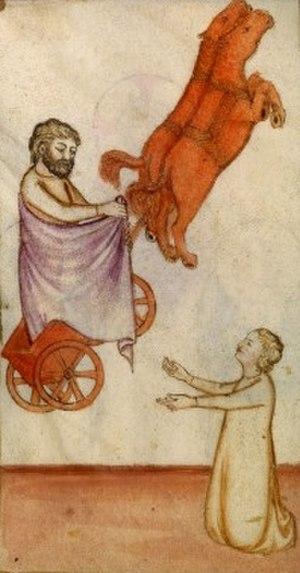
Ascension d'Élie, emporté au ciel par un char tiré par deux chevaux. Le jeune homme agenouillé à droite est Élisée. Miniature extraite du Speculum Humanae Salvationis.
Les Livres des Rois sont deux livres bibliques qui font partie du canon reconnu par les Juifs et toutes les Églises chrétiennes. Dans la Bible juive ils font partie du groupe des prophètes antérieurs qui comprend les livres de Josué, Juges, Samuel et Rois. Dans la Bible catholique les livres des Rois font partie des textes historiques. À l'origine, ils ne formaient qu'un seul livre qui dans la Septante étaient nommés Règnes 3 et 4 et faisaient suite aux Livres de Samuel nommés Règnes 1 et 2. Excepté chez les orthodoxes qui suivent la Septante, ils sont maintenant divisés en Premier livre des Rois et Deuxième livre des Rois. Ils viennent après les Livres de Samuel et racontent l'histoire d'Israël de la fin du règne de David à la chute du royaume d'Israël et celui de Juda en 586 av. J.-C. Longtemps considérés comme écrits par le prophète Jérémie, ils sont maintenant le plus souvent considérés comme ayant été écrits par des rédacteurs de l'histoire deutéronomiste après la chute de Jérusalem en -586. Le livre est d'une structure complexe et reprend des thèmes, des formules, des constructions de récit d'une partie à l'autre.